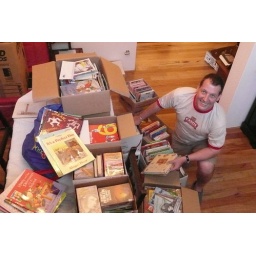
Ashley and his cat Shadow packing all the books donated to us for Nii Lamptey's school in Accra Ghana